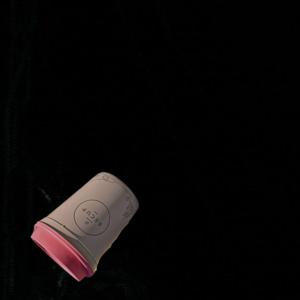
Label: cups